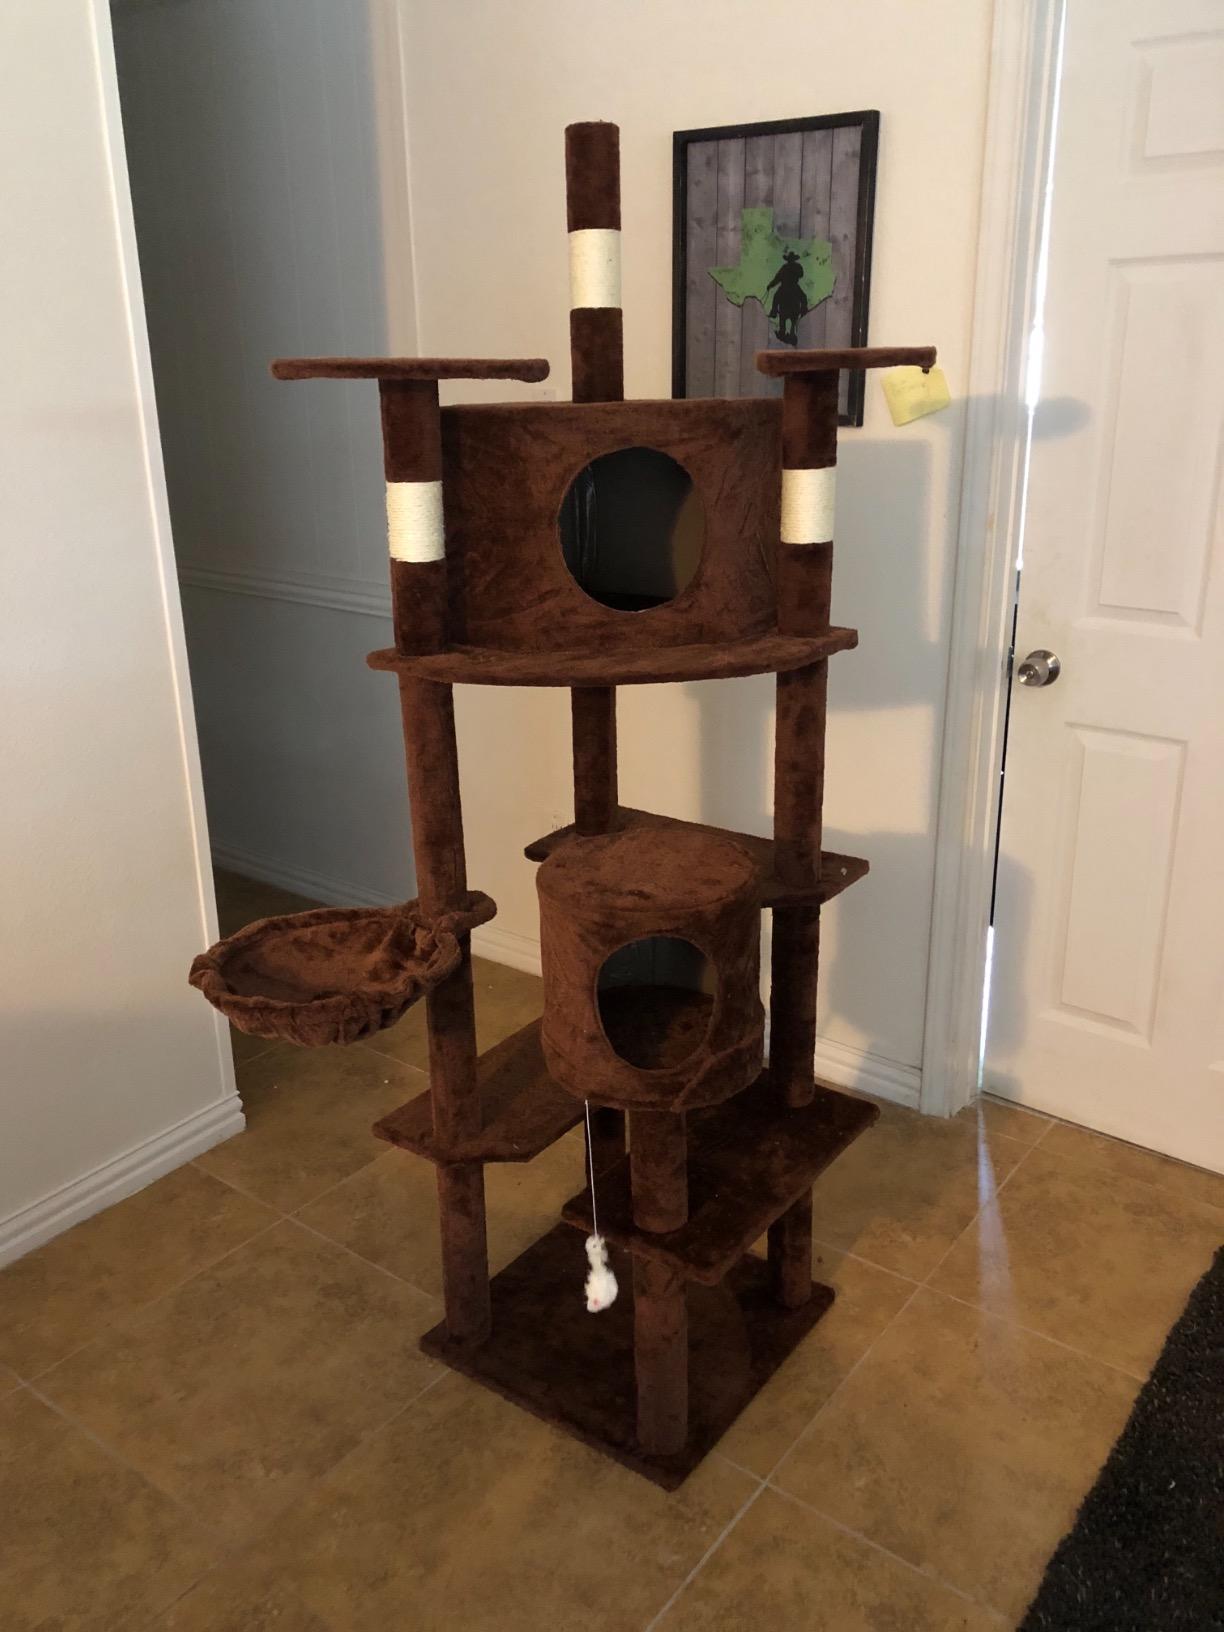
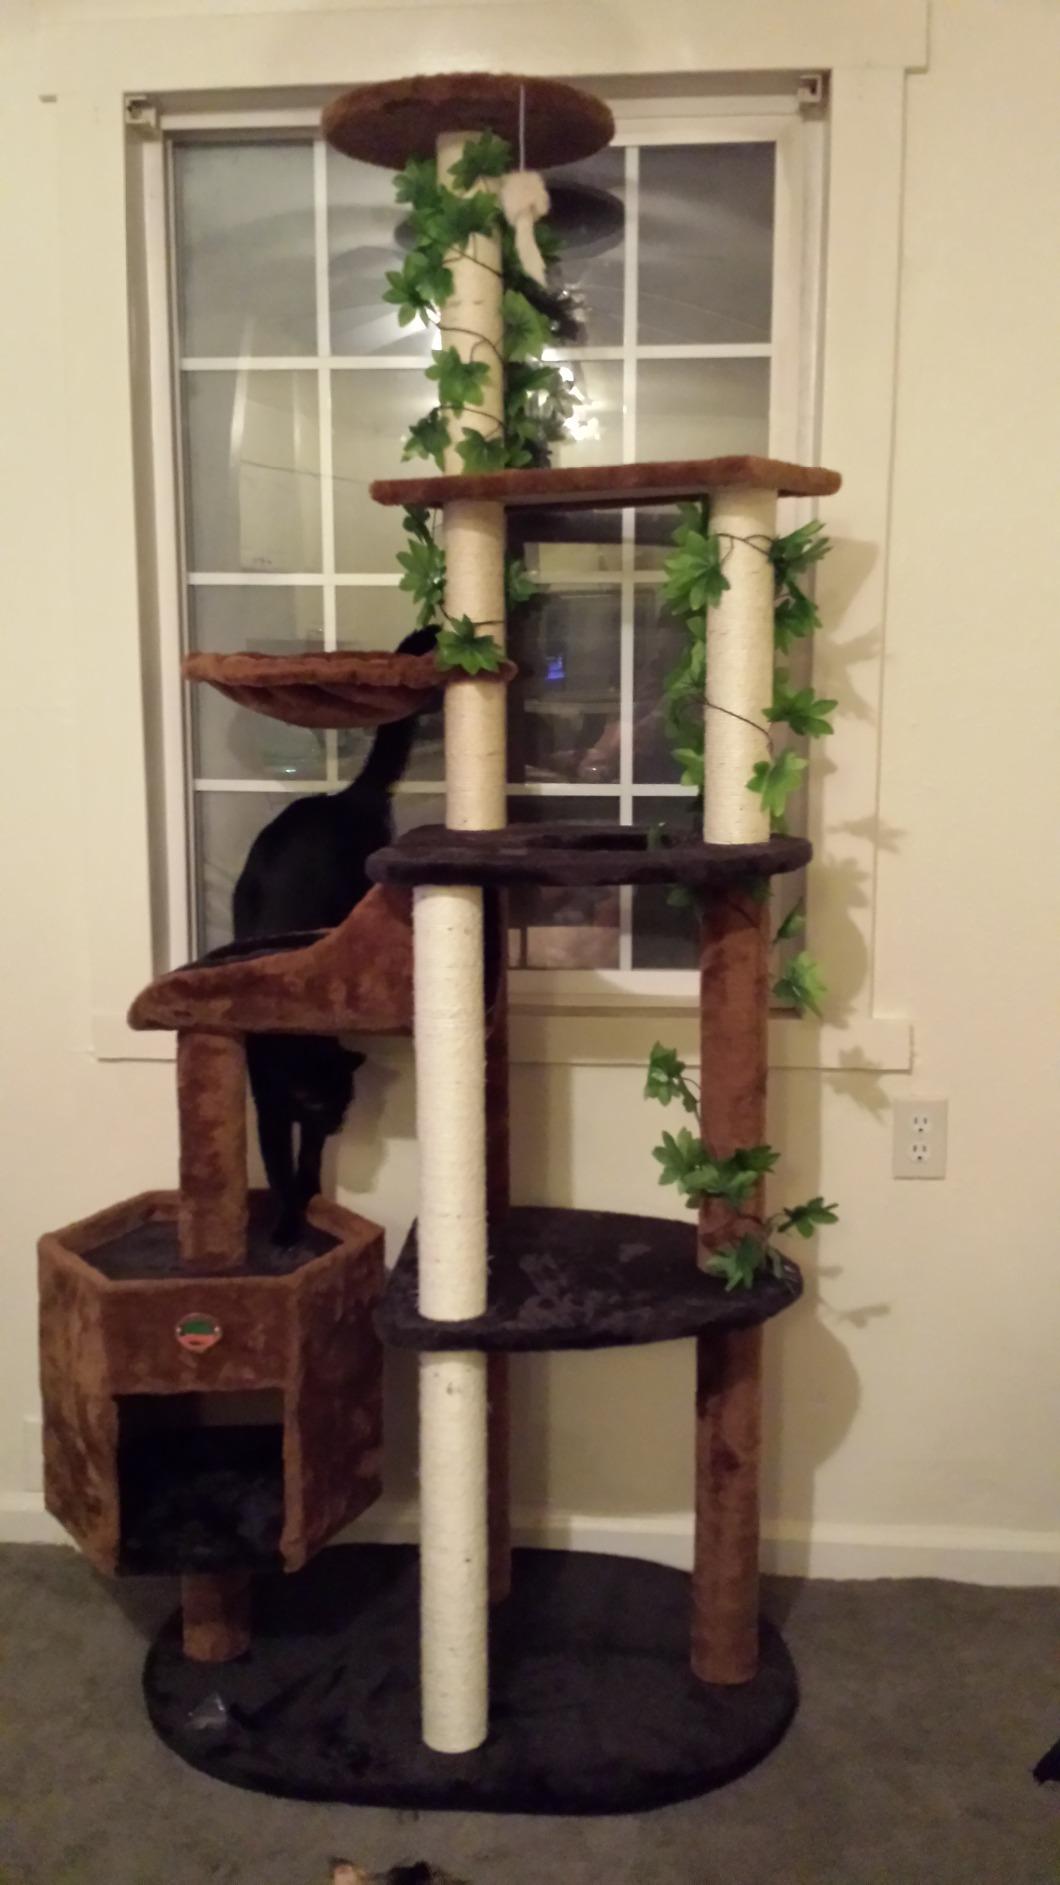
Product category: items_cat tree
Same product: no